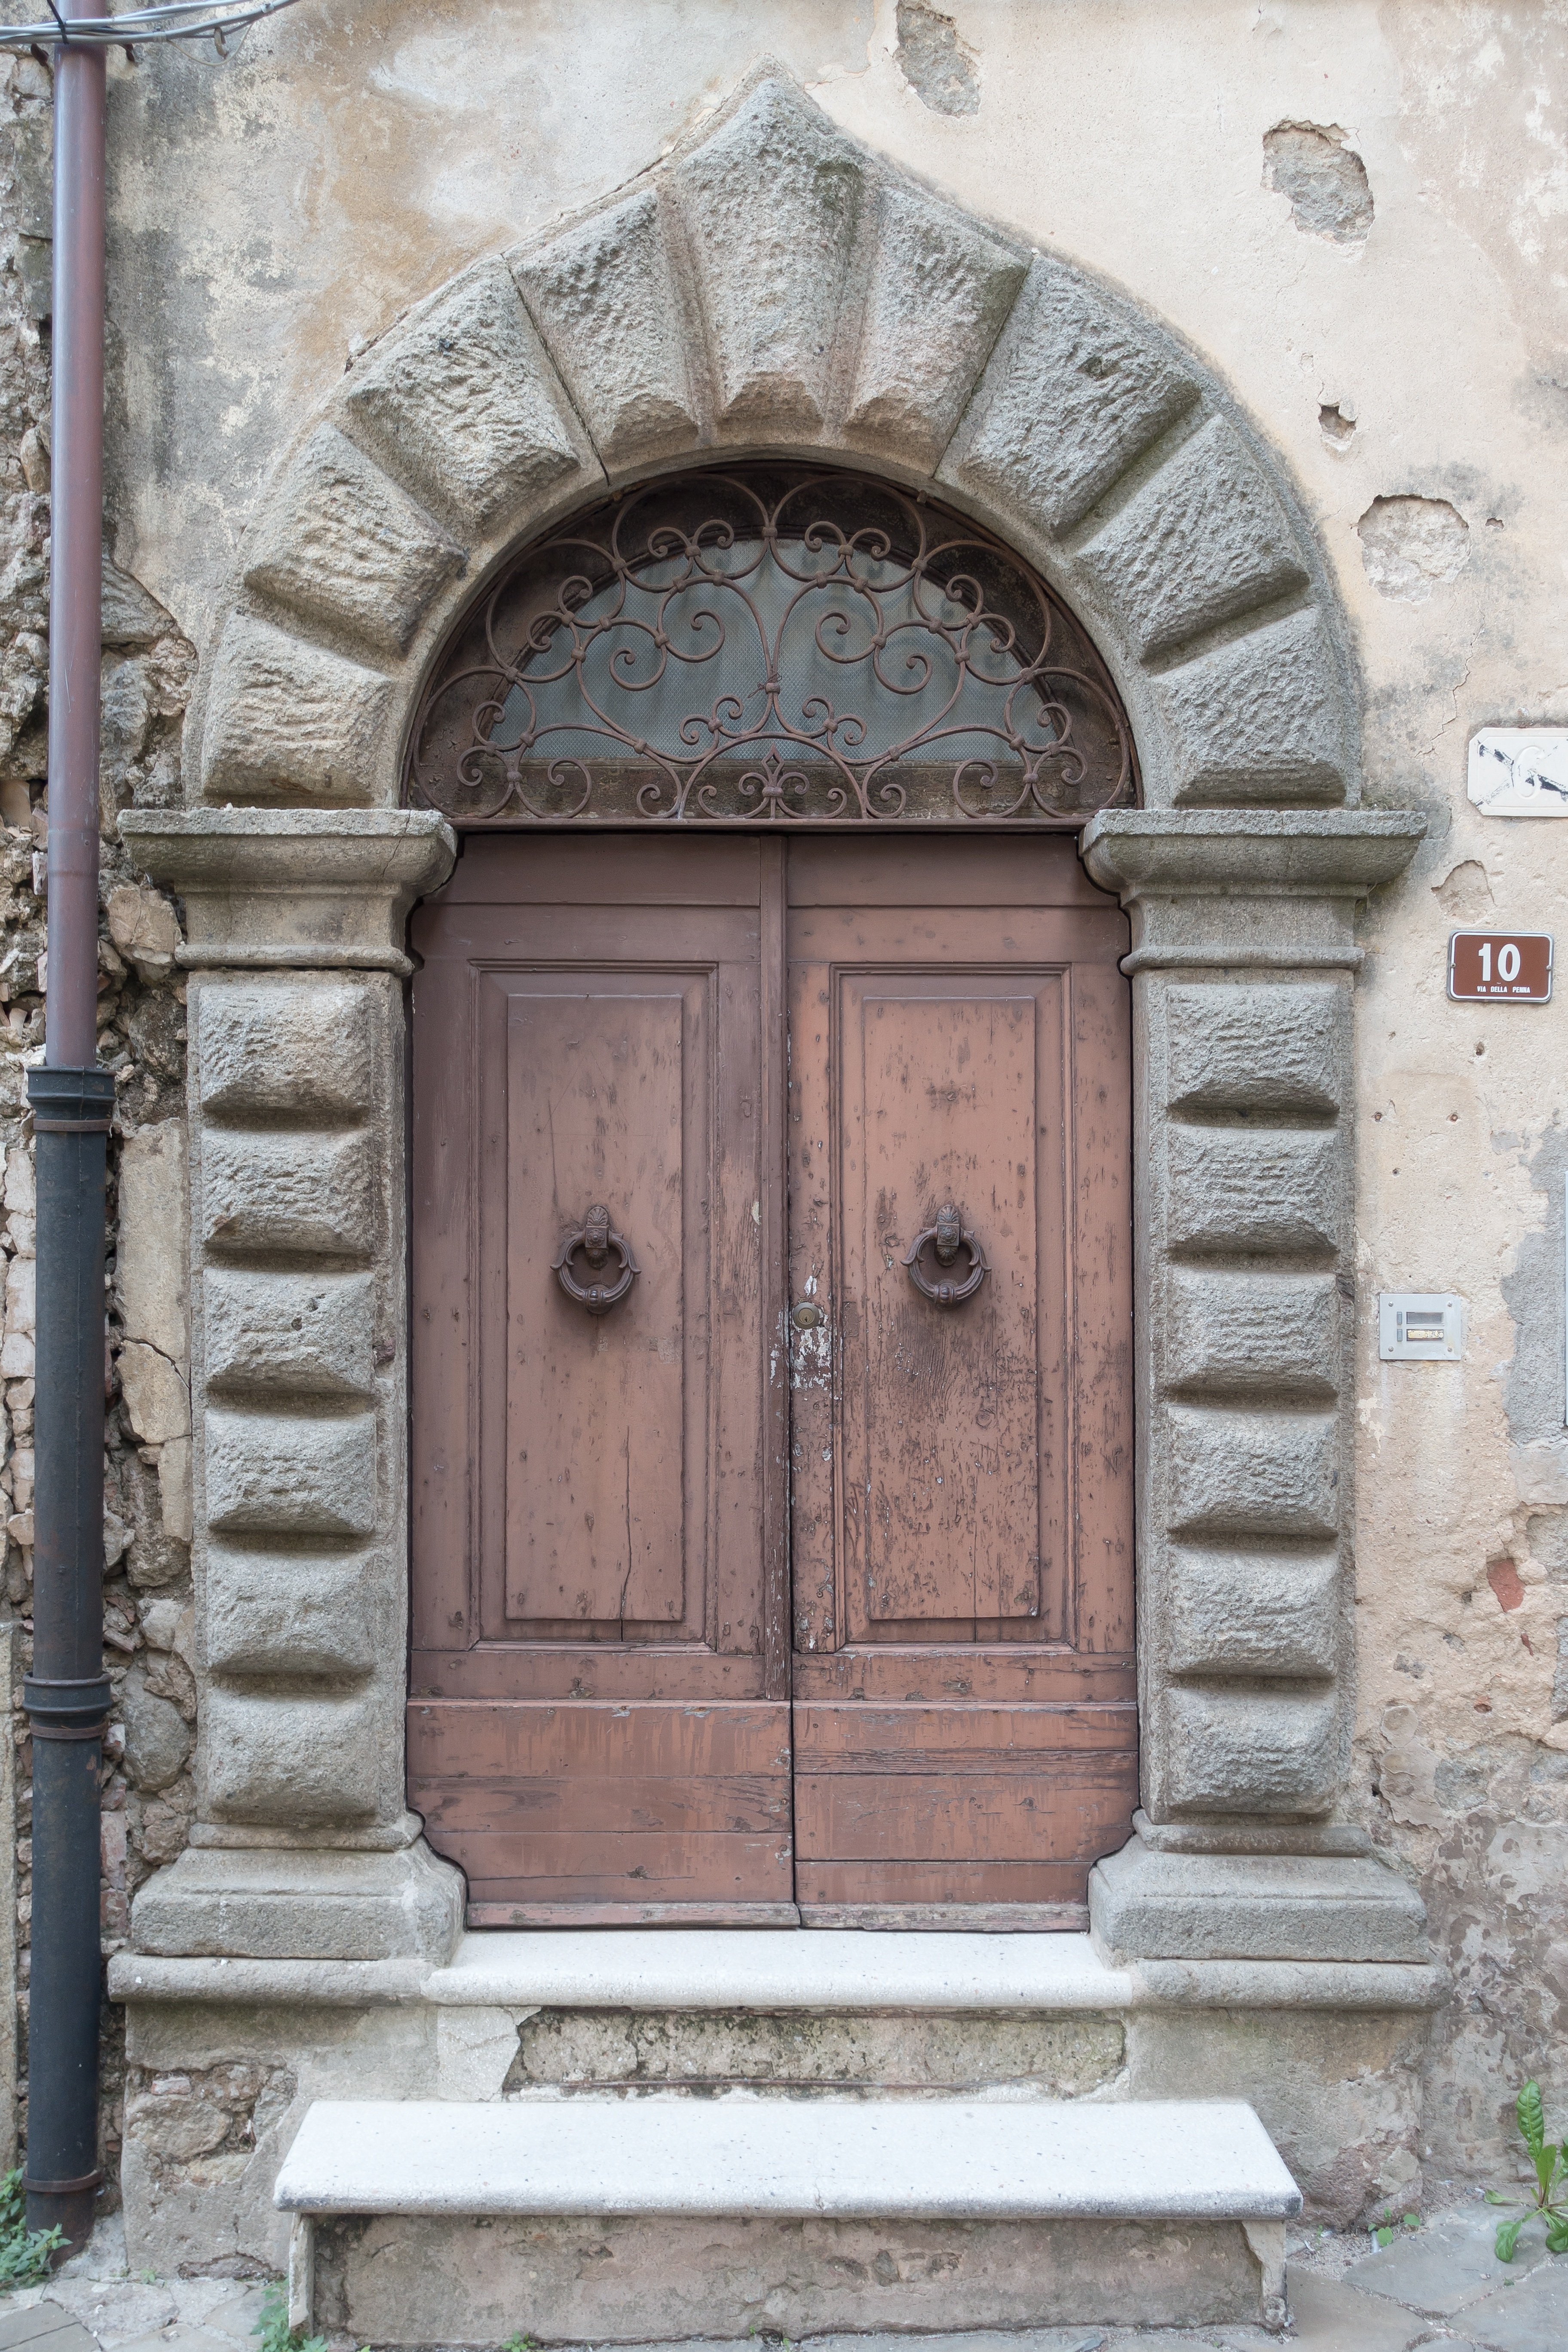
architecture, wood, window, building, home, arch, facade, chapel, gate, door, apartment, place of worship, front door, monastery, input, house entrance, portal, natural stone, door handle, wrought iron, lintel, input range, ancient history